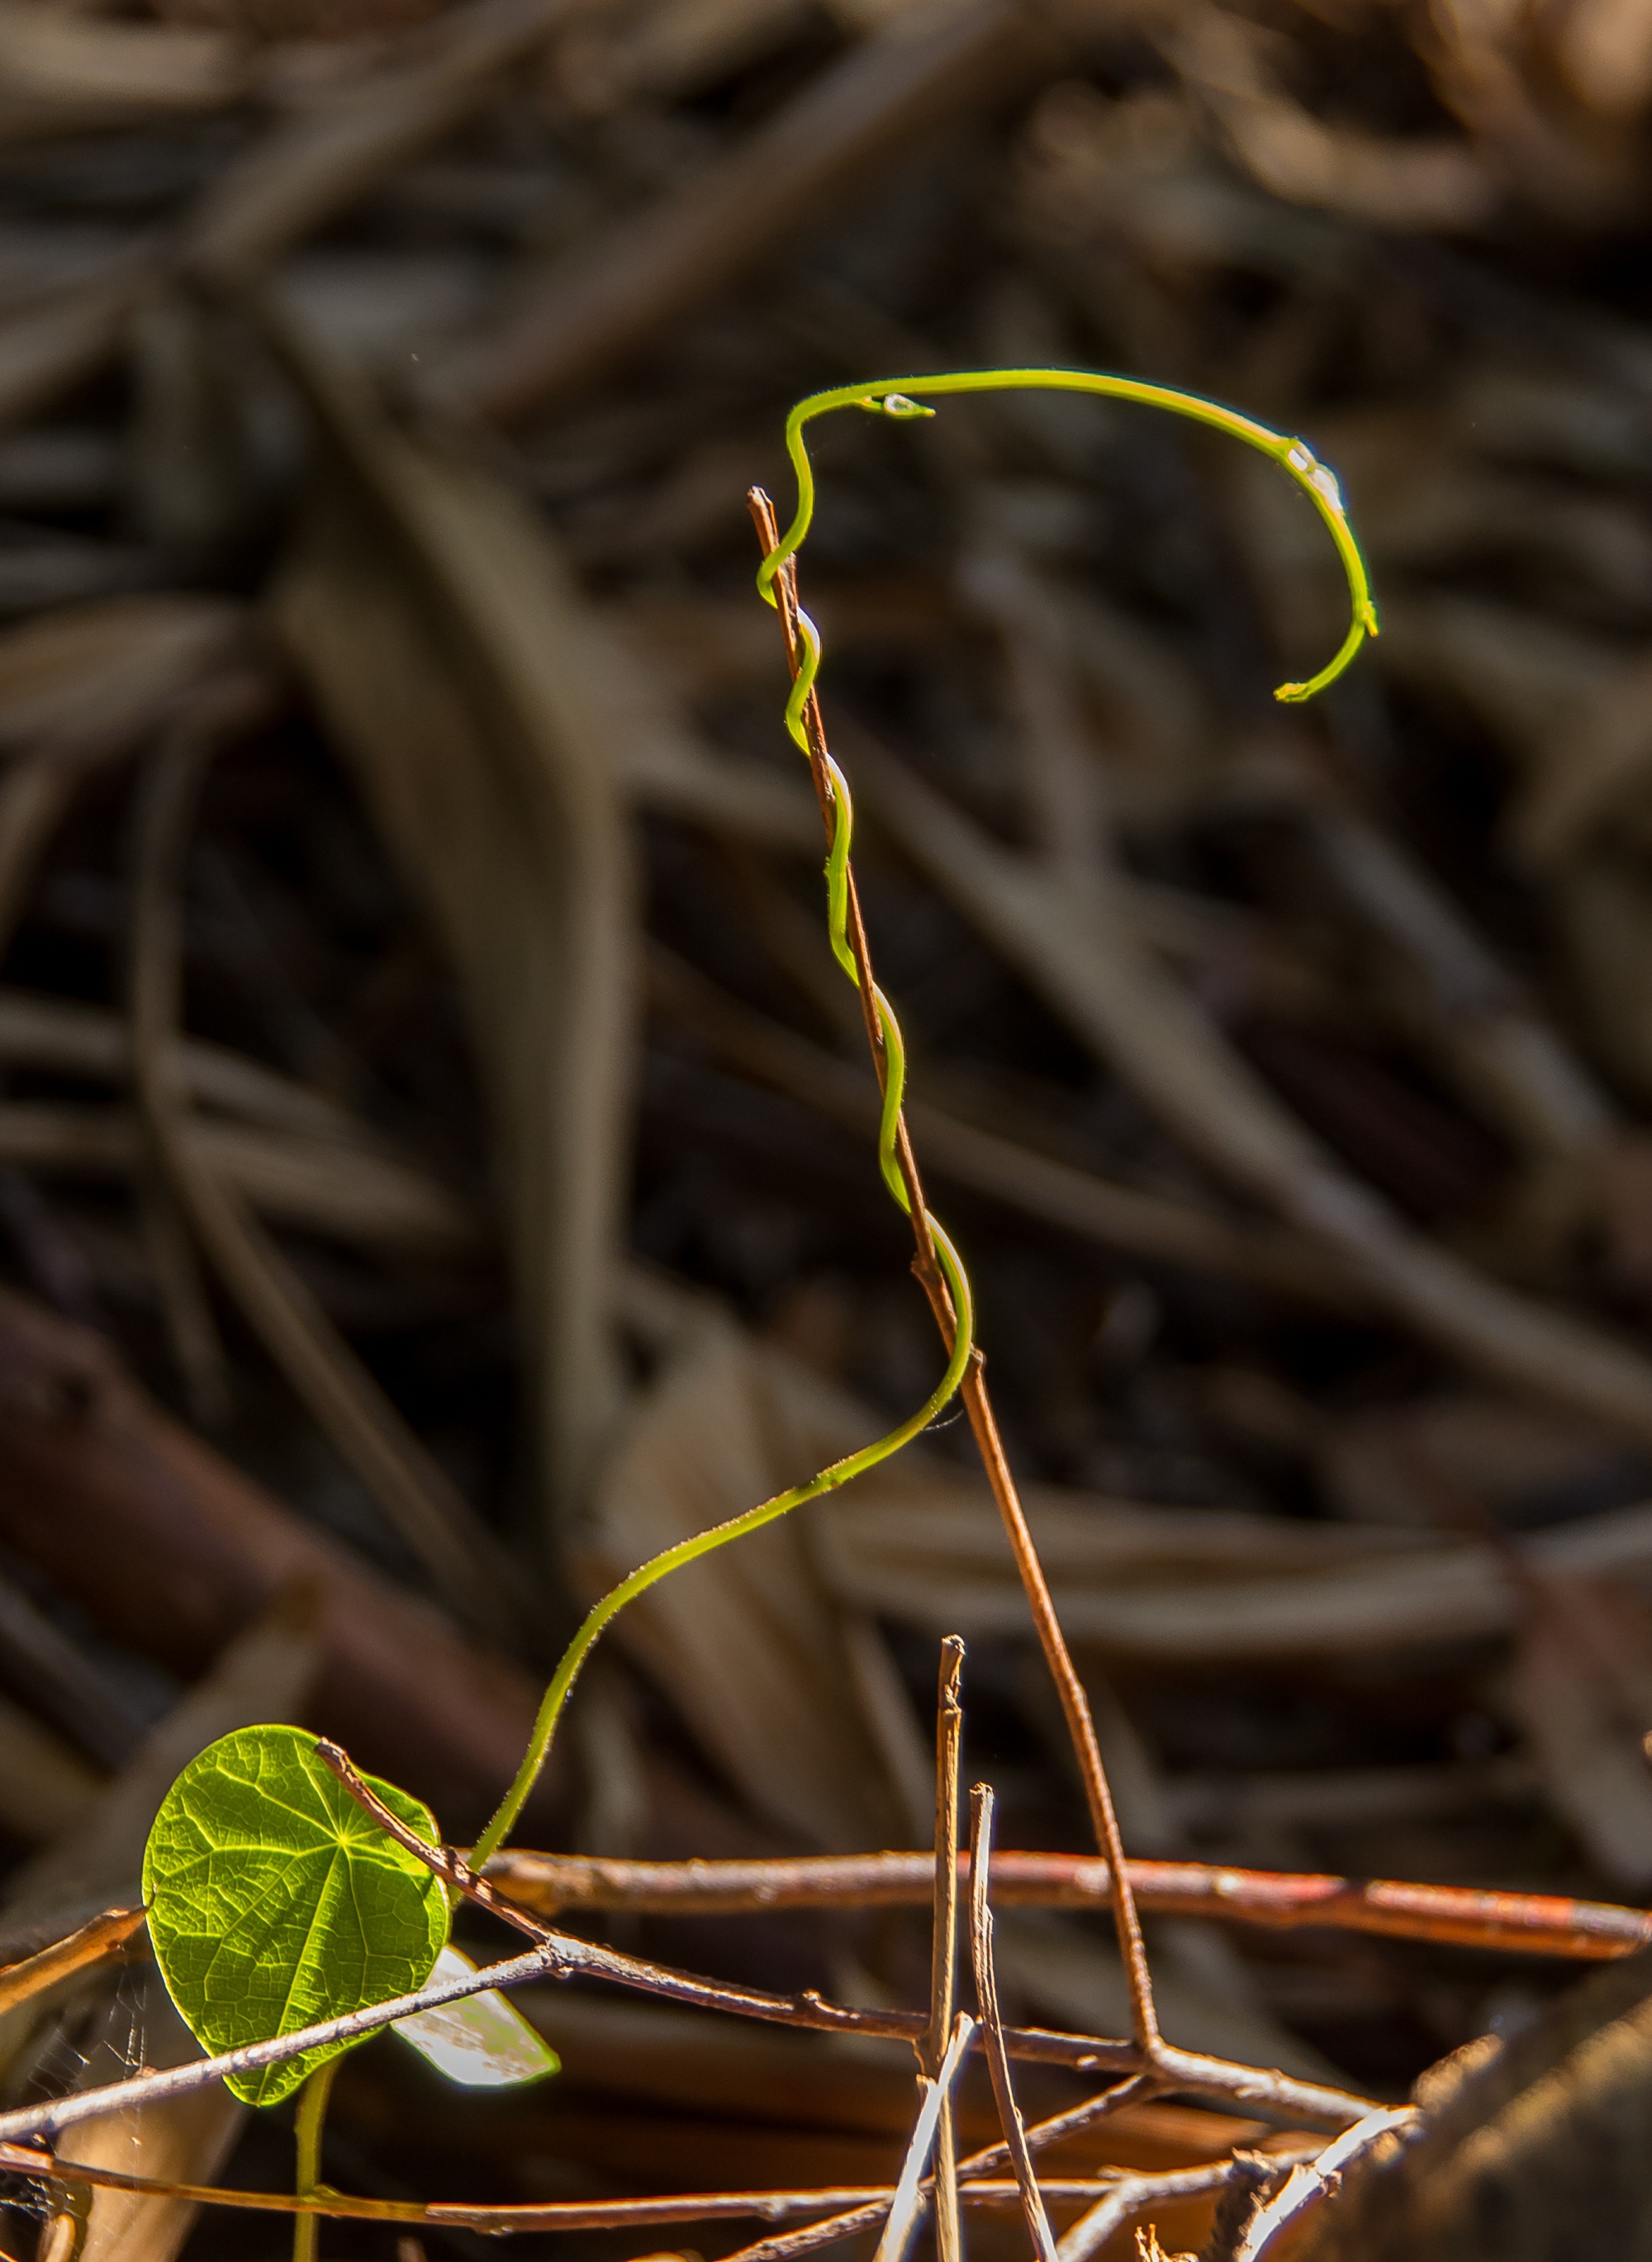
nature, grass, branch, plant, vine, leaf, flower, wild, green, soil, botany, climbing, yellow, flora, twig, seedling, close up, australia, rainforest, queensland, creeper, twisting, macro photography, plant stem